River Lee

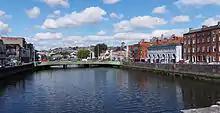
River Lee north channel

The Lee flows from the lake of Gougane Barra as a fast-paced torrent, but by the town of Ballingeary it eases and flows into Lough Allua. Departing the lough, running east, it again becomes a rapid flow before running into The Gearagh, and Carrigadrohid feeder reservoirs, and then into the large Inniscarra reservoir created by Inniscarra Dam. Moving on, it flows down from the dam, in normal conditions a gentle river until it comes to Ballincollig Weir in Ballincollig Park; here it is dangerous to swimmers when in high water. The Lee then flows into the city under Inniscarra Bridge and flows parallel to the Carrigrohane road. Along this section gauges monitor the water levels from the Inniscarra Dam. The river flows over the Lee weir and then is split into the north and south channels at a sluice (it historically occupied the city area as a maze of channels). This area is popular for recreation, kayaking and fishing. The two channels join again at the Cork docks and enter the extensive estuary and harbour, south of Glanmire, passing either side of Great Island (Cobh lies on the south coast) to fill the outer harbour, and reaching the open sea between Whitegate and Crosshaven.